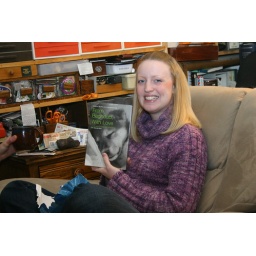
It was about a dog that was saved in Iraq by soldiers. Beth is good at finding book gifts lately.